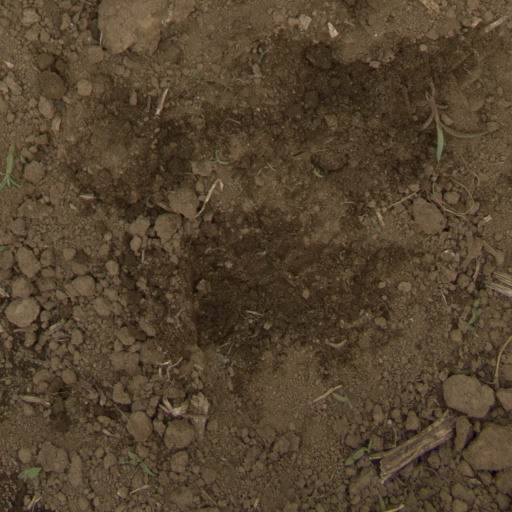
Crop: Jerusalem artichoke